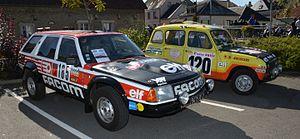
Véhicules du Paris-Dakar
Les frères Marreau, Claude et Bernard, sont deux frères français parcourant les rallyes des années 1970 à 1990.